Bill Richardson 2008 presidential campaign

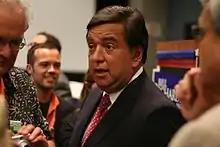
Richardson at the 2007 YearlyKos convention at McCormick Place in Chicago

By August 12, 2007, Richardson had $7 million of campaign funds on hand, placing him with the fourth highest amount.